Ferenc Gebauer

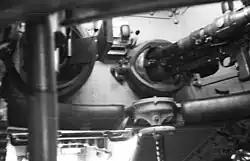
An 8 mm Gebauer machine gun from inside a 39M Csaba armoured car's turret.

Noting that the model 07/12 Schwarzlose machine gun was prone to freezing up in the higher altitudes above the Italian Alps, Gebauer decided that the current practice of adapting standard infantry machine guns was outmoded, as the propeller synchronization only controlled the timing, and not the operation, of these weapons. He decided that an aircraft machine gun needed to fire based on the propeller shaft so it was not dependent upon gas-operation. Colonel Uzelac of the K.u.K. Luftfahrtruppen – Fliegerarsenal (Austro-Hungarian Aviation Troops) was impressed by the inventor's ideas and pushed through plans for three prototypes to be created over four months.